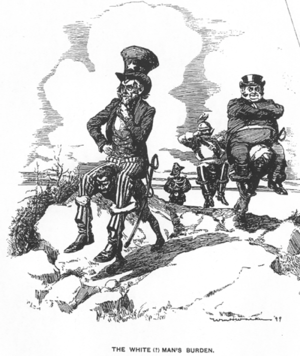
The White (?) Man's Burden. Satire du fardeau de l'homme blanc. Imprimée par Life le 16 mars 1899. Русский: «Бремя белого (?) человека». Дядя Сэм, Джон Булль и Кайзер «несут своё тяжкое бремя». Уильям Генри Уокер, журнал Life, 16 марта 1899 г."
La colonisation est une expression utilisée dans différents contextes, mais toujours dans le sens du peuplement et de l’occupation d'un espace. À l'origine, il s'agissait de décrire des processus historiques et des faits qui ont varié au cours de l'histoire. Enjeu majeur à l'origine de la géopolitique mondiale et pièce majeure de l'Histoire, la colonisation désigne alors la conquête de territoires et son peuplement par un pays. Cependant, la biogéographie du XIXᵉ siècle a utilisé le terme pour décrire ce type de relation de tout être vivant dans son milieu naturel, notamment les animaux, les plantes, et les micro-organismes. Un autre sens est l'action de mise en tutelle d'un territoire moins développé et peu peuplé par les ressortissants d'une métropole. Le but pouvant être de l'occuper et d'en exploiter les richesses. En pratique, les processus de colonisation ont pu être de caractère économique, politique, militaire ou culturel, ou se manifester d'autres manières ; voire se développer de manière violente ou pacifique.
Rudyard Kipling, né à Bombay, en Inde britannique, le 30 décembre 1865 et mort à Londres, le 18 janvier 1936, est un écrivain britannique.